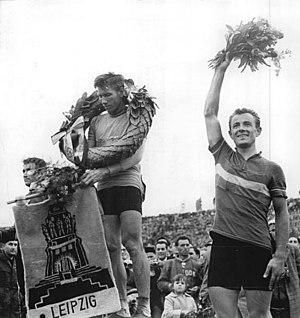
Le Grand Prix cycliste de L'Humanité était une compétition sportive organisée par le journal français L'Humanité et par l'organisation du sport travailliste, la Fédération sportive et gymnique du travail. Créé en 1927, sous la forme d'une classique routière d'une journée, il devient en 1937 une course par étapes sur 2 jours. La XIᵉ édition est disputée en 1939. Interrompue de 1940 à 1944, son organisation annuelle est reprise en 1945. Il est disputé sous des formes variables jusqu'en 1955. À partir de 1956 jusqu'à son antépénultième édition de course sur route, en 1977, c'est une épreuve par étapes, d'une durée de deux ou trois jours entre Rouen-Le Havre et Paris. Les deux dernières courses s'éloignent des terrains traditionnels normands et font itinéraire en Picardie puis en Champagne avant de s'achever comme chacune des éditions depuis 1927, en banlieue parisienne.